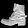
Label: Ankle boot